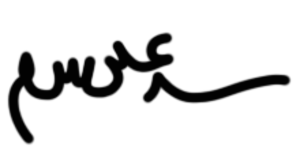
Ali Khamenei
Ayatollah Sayyid Ali Hosseini Khamenei er Irans religiøse leder. Han var Irans præsident fra 1981 til 1989. Sayyed Ali var næstældste søn af Sayyed Javad Khamenei, en respekteret mullah og kendt religiøs personlighed. Khamenei fulgte i sin fars fodspor, studerede islamisk filosofi og blev mullah.